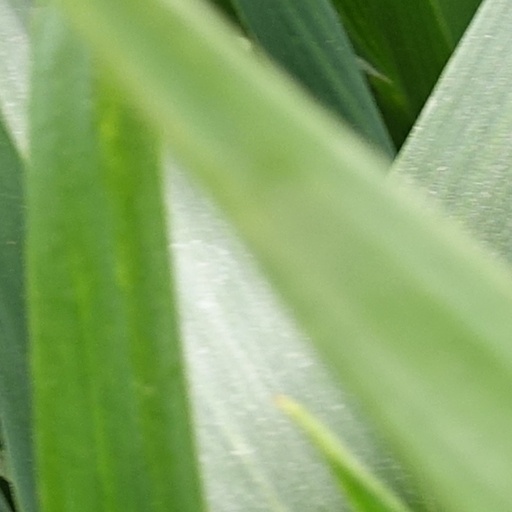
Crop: wheat